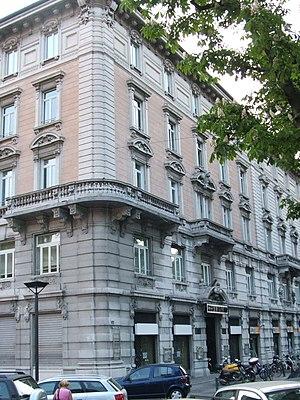
L'Echo of Bergamo est le principal journal quotidien de la province de Bergame, en Italie. Il a toujours tenu une ligne éditoriale centriste proche de l'Église catholique.